Stefansgade

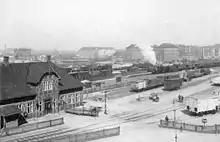
The first Nørrebro station (Station A) which opened at the street in 1886

Havremarksvej was from 1861 crossed by the north-bound Klampenborg Eailway at present day Jægsrsborggade. A branch to Helsingør by way of Lyngby and Killerød opened in 1864. The first station north of Copenhagen was Hellerup. In the mid-1880s, the need for a station had become still more obvious, both to serve the fast-growing population of the district and for transporting building materials and other goods. When the first Nørrebro station opened in 1886, it consisted of two separate station buildings. Station A, which served the north-bound trans, was located at Stefansgade. Station B, which served the south-bound trains, was located in Lyngbygade (now Hillerødgade).